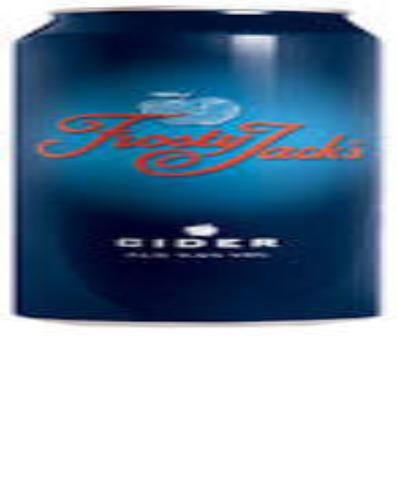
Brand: Frosty Jack Cider
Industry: Food